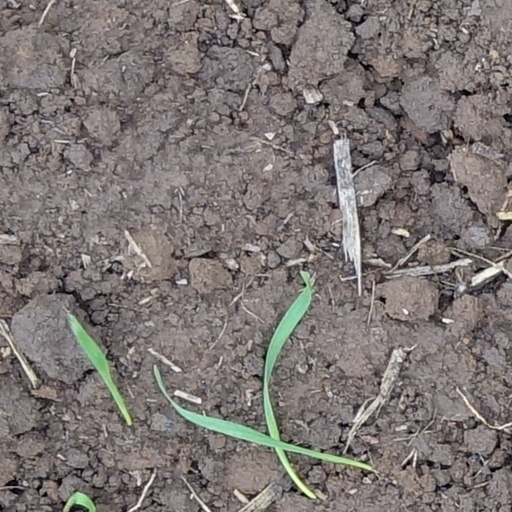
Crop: wheat